Votty & Bowydd quarry

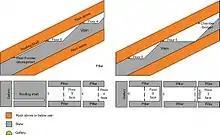
Method used for underground slate quarrying in the Blaenau Ffestiniog region

The Bowydd quarry was primarily an open-cast quarry. The Votty quarry was further east and considerably lower, and was an underground mine. After the upper Votty chambers reached the lower workings of the Bowydd quarry the quarries were combined and further working was primarily underground. The main adit was on the office level at the top of an incline from Duffws station. The adits on the higher levels were mostly abandoned before the Second World War.